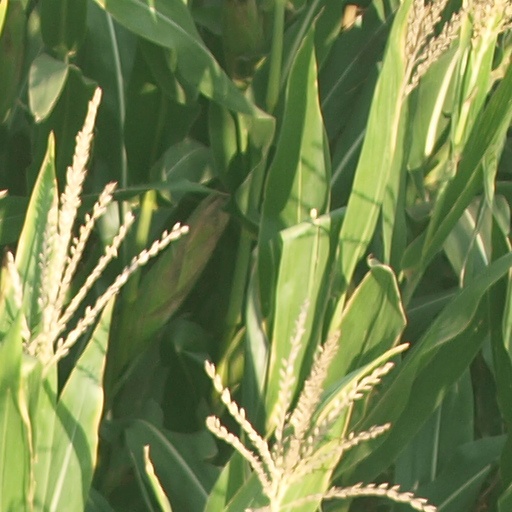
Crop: maize; corn